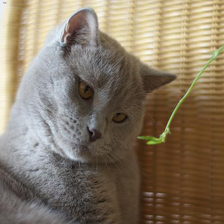
Species: cat
Breed: British Shorthair